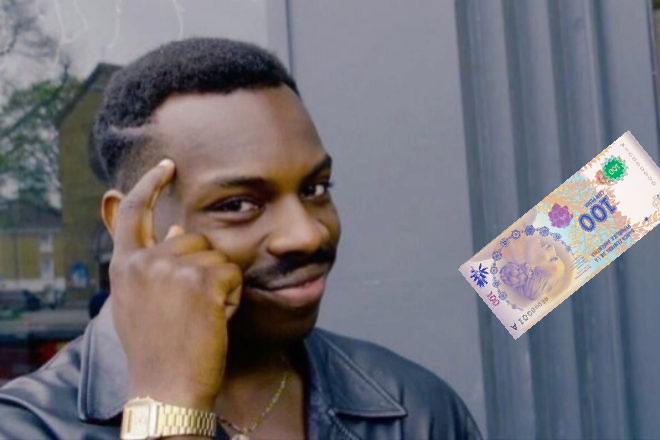
Denominación: 100